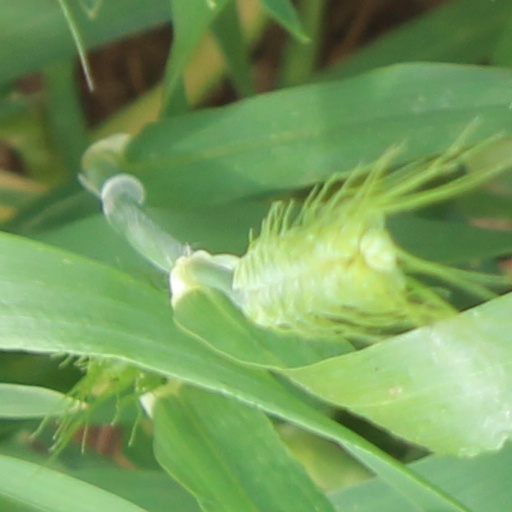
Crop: wheat